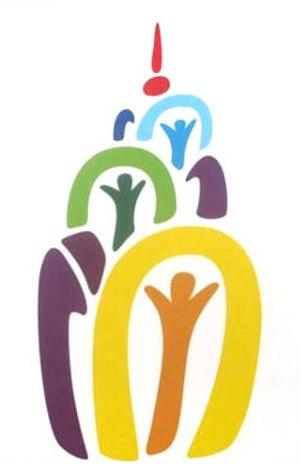
Kharkiv ou Kharkov [kɑʁ.kɔf] est la deuxième plus grande ville d’Ukraine et la capitale administrative de l’oblast de Kharkiv. Sa population s’élevait à 1 451 132 habitants en 2014.